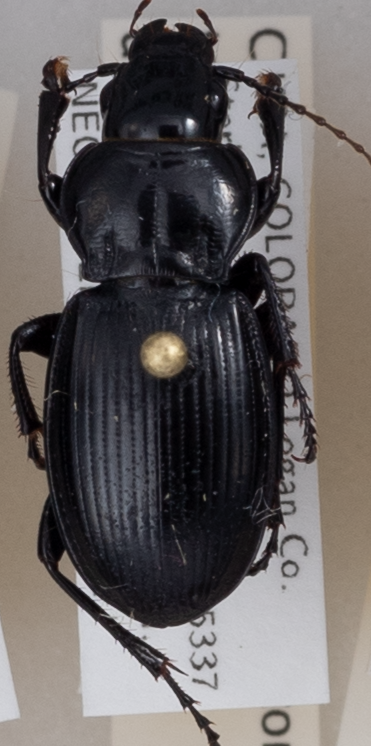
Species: Cyclotrachelus torvus
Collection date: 2018-05-31
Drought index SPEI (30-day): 0.726
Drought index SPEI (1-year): -0.748
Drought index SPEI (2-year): -0.284